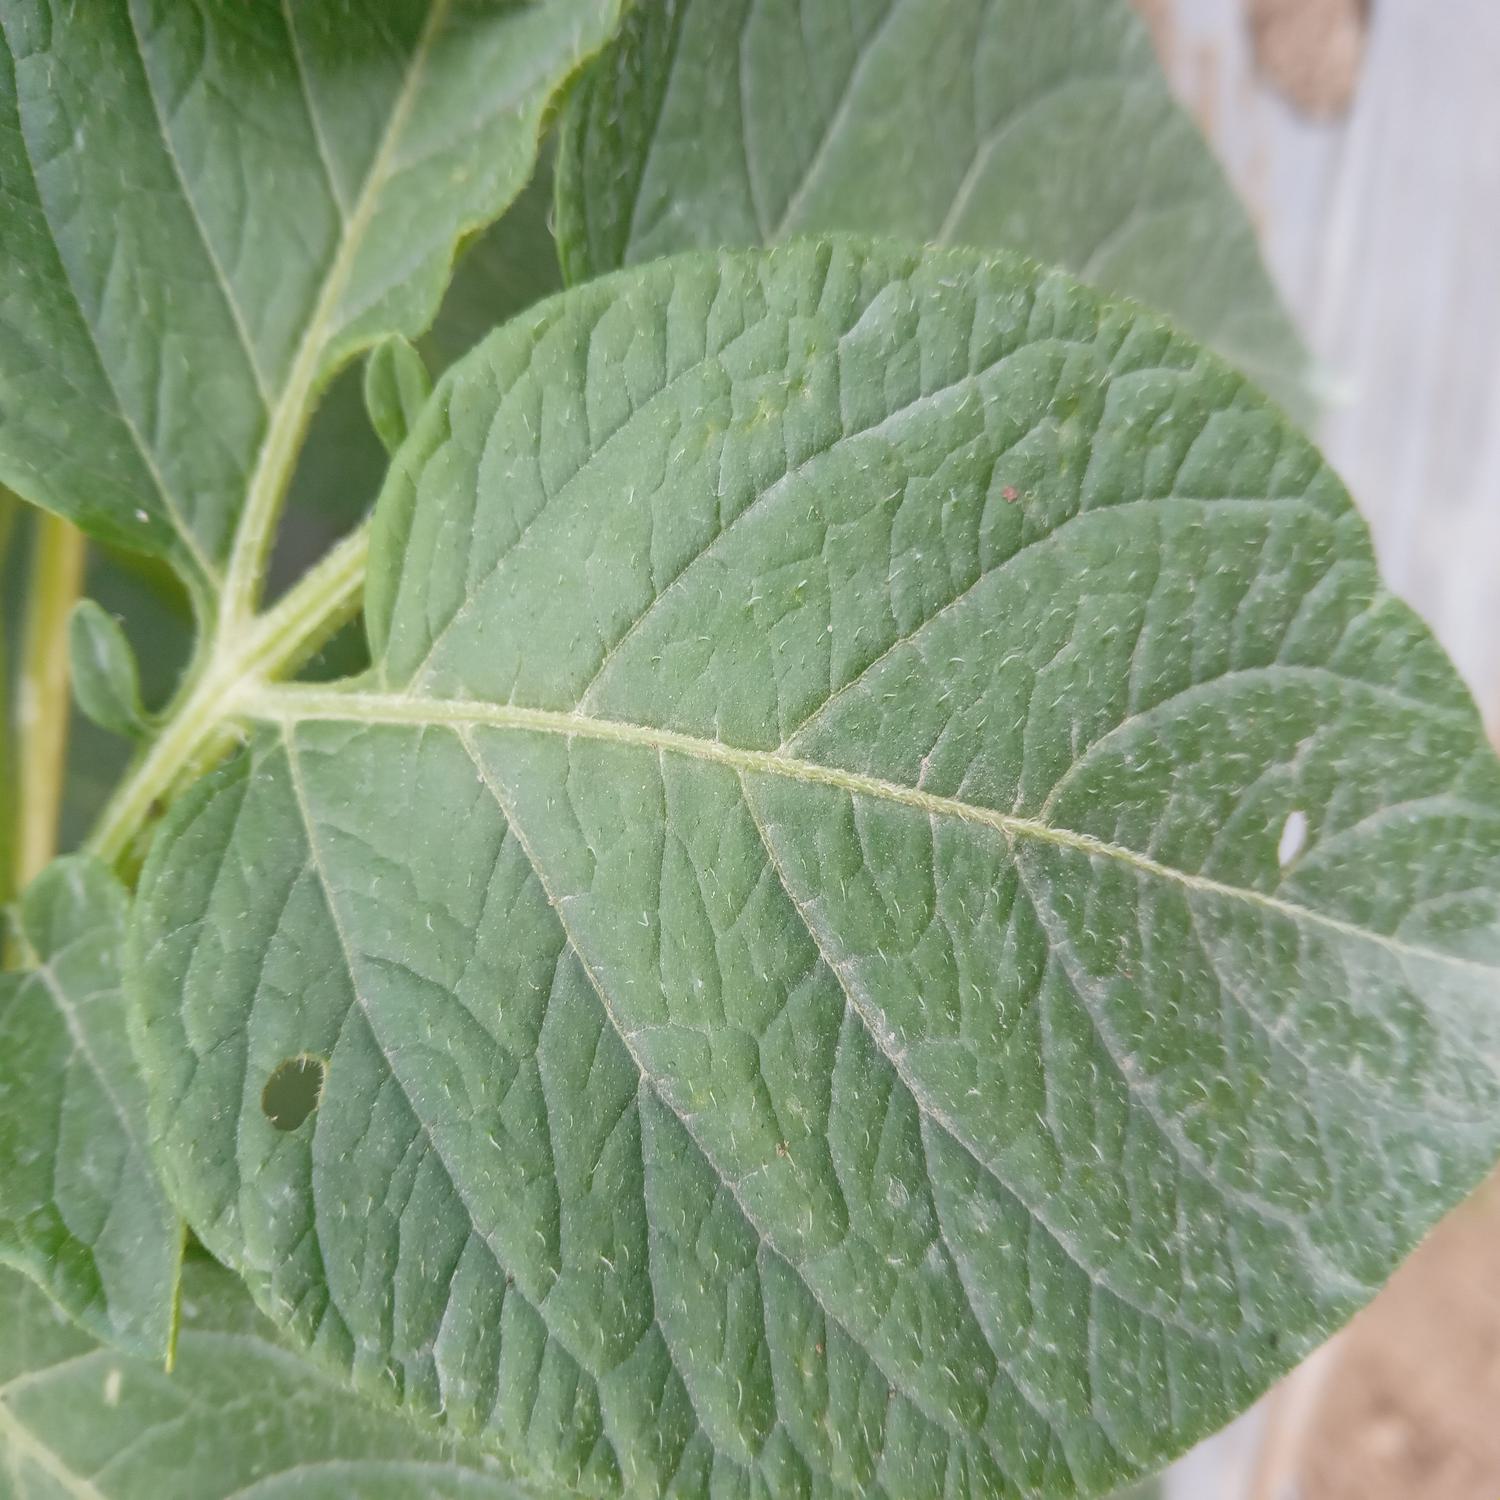
Label: Pest